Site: brandenburg
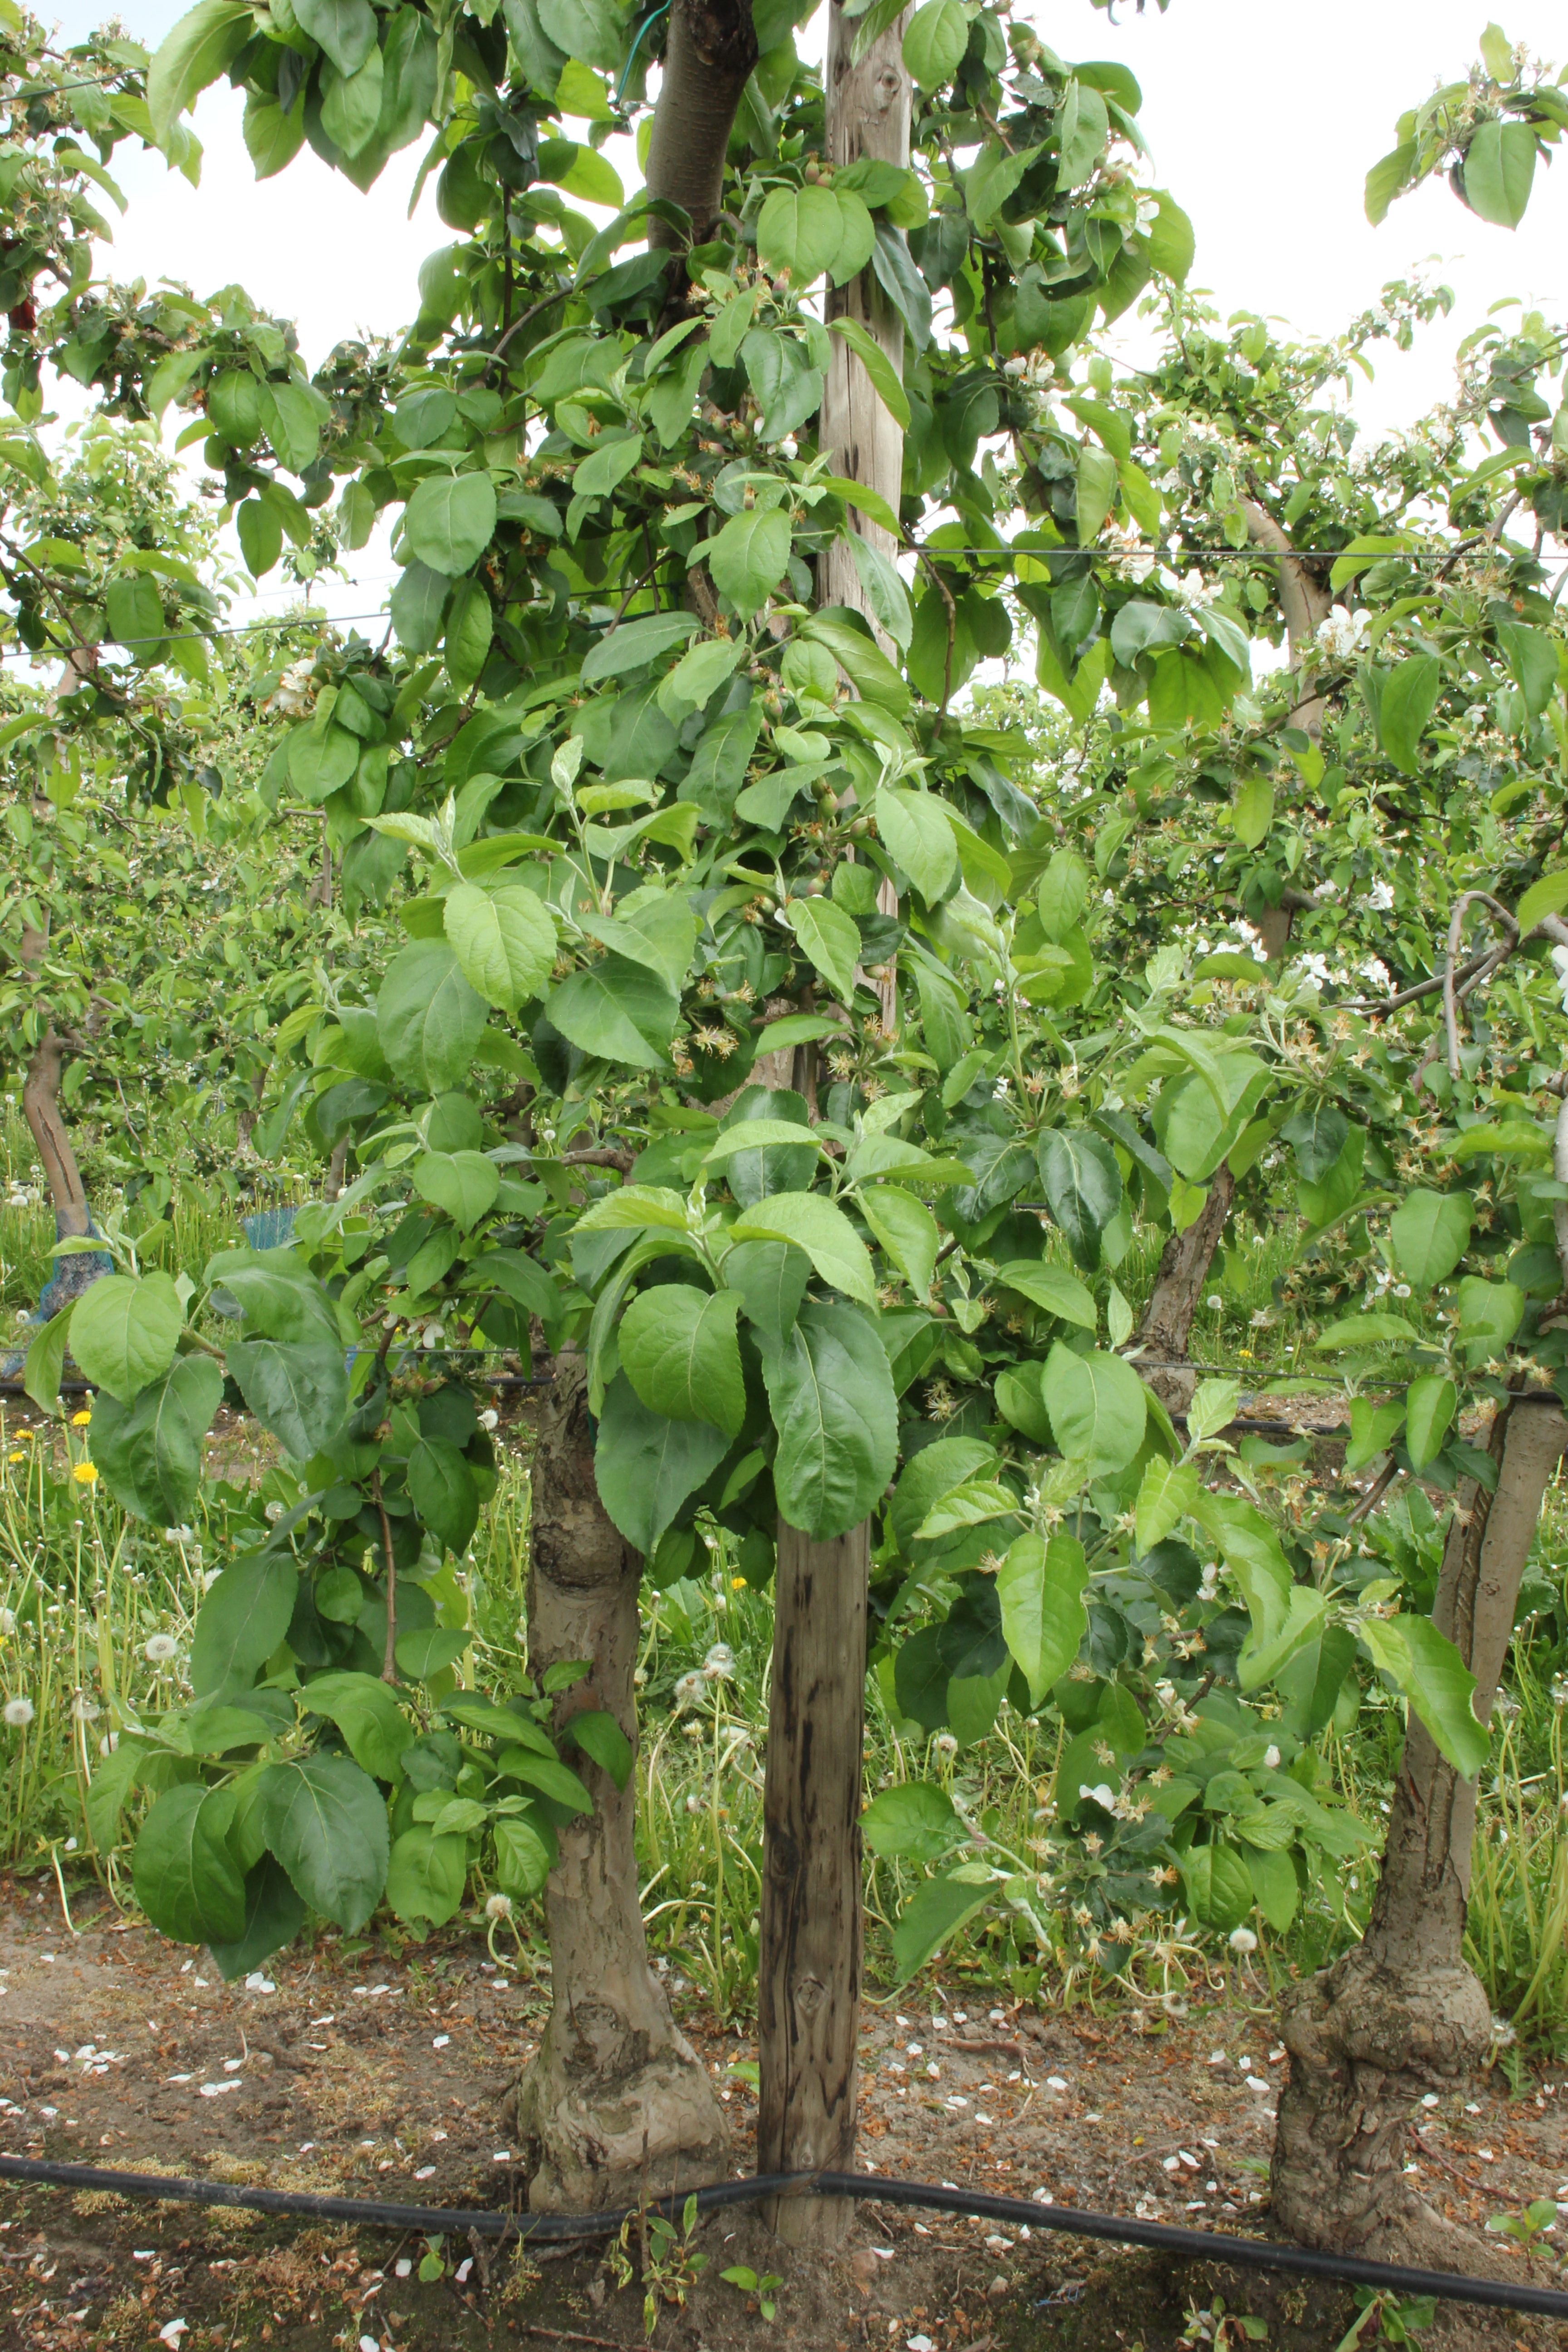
Growth stage (BBCH 67): Flowering